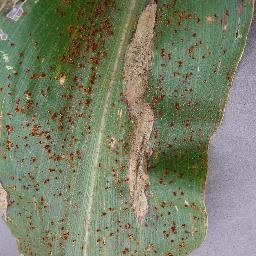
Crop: corn
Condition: (maize)_northern_blight